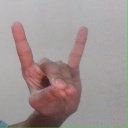
अक्षर: श